Stephen the Posthumous

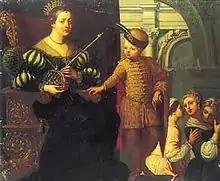
Stephen's second wife Tomasina Morosini with their son Andrew, future King of Hungary

The elderly Andrew II, who had been widowed recently for the second time, married the 23-year-old Beatrice d'Este in Székesfehérvár on 14 May 1234, even though his sons – Béla and Coloman – were sharply opposed to his third marriage. She was pregnant, when Andrew II died on 21 September 1235. The king's eldest son Béla IV ascended the Hungarian throne shortly thereafter. Béla and Coloman accused her of having, in King Andrew's life, an adulterous liaison with their father's influential lord Denis, son of Ampud. Béla IV dismissed and punished many of his father's closest advisors, including Denis, who was blinded and imprisoned; he died in captivity. Béla also ordered Beatrice's imprisonment, but she managed to escape to the Holy Roman Empire, where she gave birth to a posthumous son in the town of Wehrda, Duchy of Thuringia (present-day a borough of Marburg) in early 1236. Béla and Coloman considered her child to be a bastard, who was born out of the queen's extramarital affair with "comes" Denis. Later chronicles, for instance the "Illuminated Chronicle", which sought to prove the lawful origin of Andrew III, were ignoring these details and emphasized that Beatrice wanted to return home voluntarily.